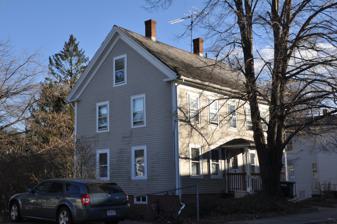
Building: Stephen Richard House
Country: United States of America
Year built: 1865
Historic house in Massachusetts, United States United States historic place Stephen Richard House U.S. National Register of Historic Places Show map of Massachusetts Show map of the United States Location 239-241 Elm St., Southbridge, Massachusetts Coordinates 42°4′6″N 72°2′11″W / 42.06833°N 72.03639°W / 42.06833; -72.03639 Architectural style Federal MPS Southbridge MRA NRHP reference No. 89000522 Added to NRHP June 22, 1989 The Stephen Richard House is a historic house at 239-241 Elm Street in Southbridge, Massachusetts .  It is a 2 + 1 ⁄ 2 -story wood-frame house with two interior chimneys and fairly basic vernacular Federal styling.  Its date of construction is unknown: structures with commercial uses appear at its location on maps of the area dated 1855 and 1870.  The house's unusual angle with respect to the street (unlike its later neighboring houses), suggests an earlier date of construction.  It is first definitively identified on an 1879, owned by Stephen Richard.  Richard was a French Canadian who immigrated to Southbridge and established a cutlery making firm in 1862.  He is locally notable as the first French Canadian to become a United States citizen , something that he apparently needed to acquire a license of some sort.  In his wake a significant number of other immigrants also became citizens. The house was listed on the National Register of Historic Places in 1989. See also National Register of Historic Places listings in Southbridge, Massachusetts National Register of Historic Places listings in Worcester County, Massachusetts References